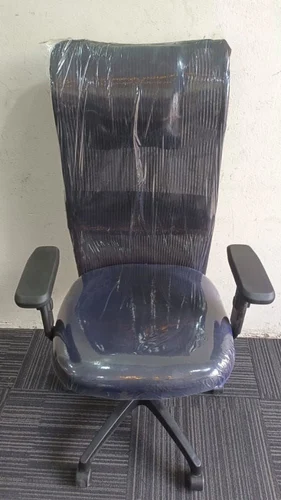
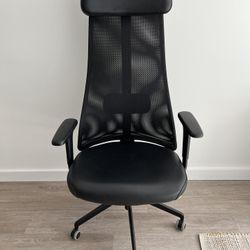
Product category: items_chair
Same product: no